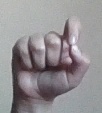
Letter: fa